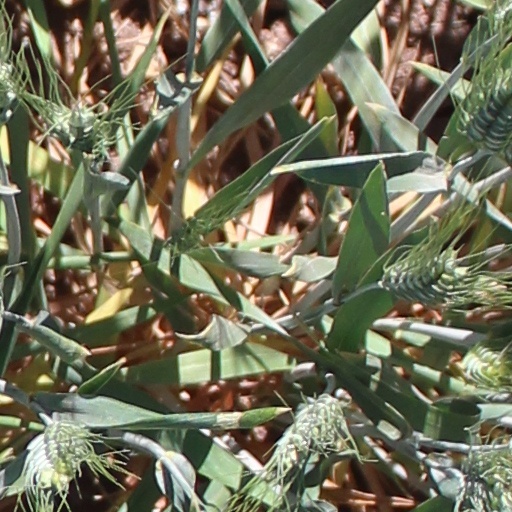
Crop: wheat